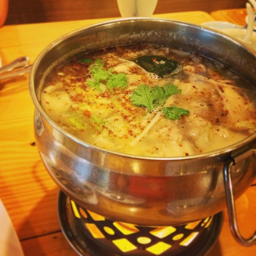
person is the name of this soup .